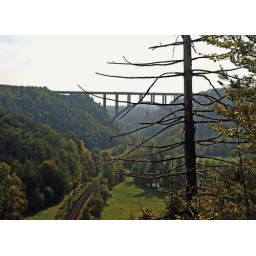
Bridge of the highway A81 near Rottweil, valley of the river Neckar